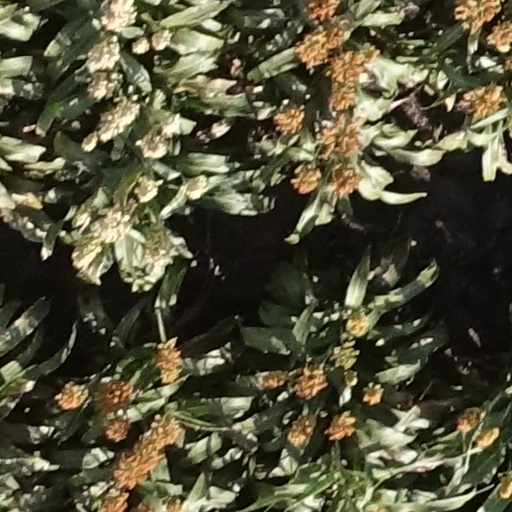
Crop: sorghum